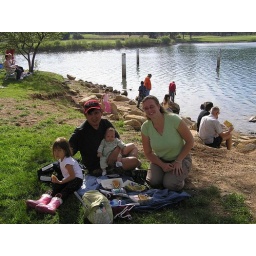
035 July2008 Best seats in the house